1900 Summer Olympics

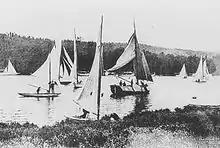
The Olympic regatta

Three teams competed in the Rugby tournament. A French representative team defeated a team from the German city of Frankfurt and Moseley Wanderers from England. The Moseley team had played a full game of rugby in England the day before they made the journey to Paris. They arrived in the morning, played the match in the afternoon and were back in their home country by the next morning. The proposed game between the British and German sides was cancelled, and both are credited as silver medalists. The Franco-Haitian centre Constantin Henriquez become the first black gold medalist.